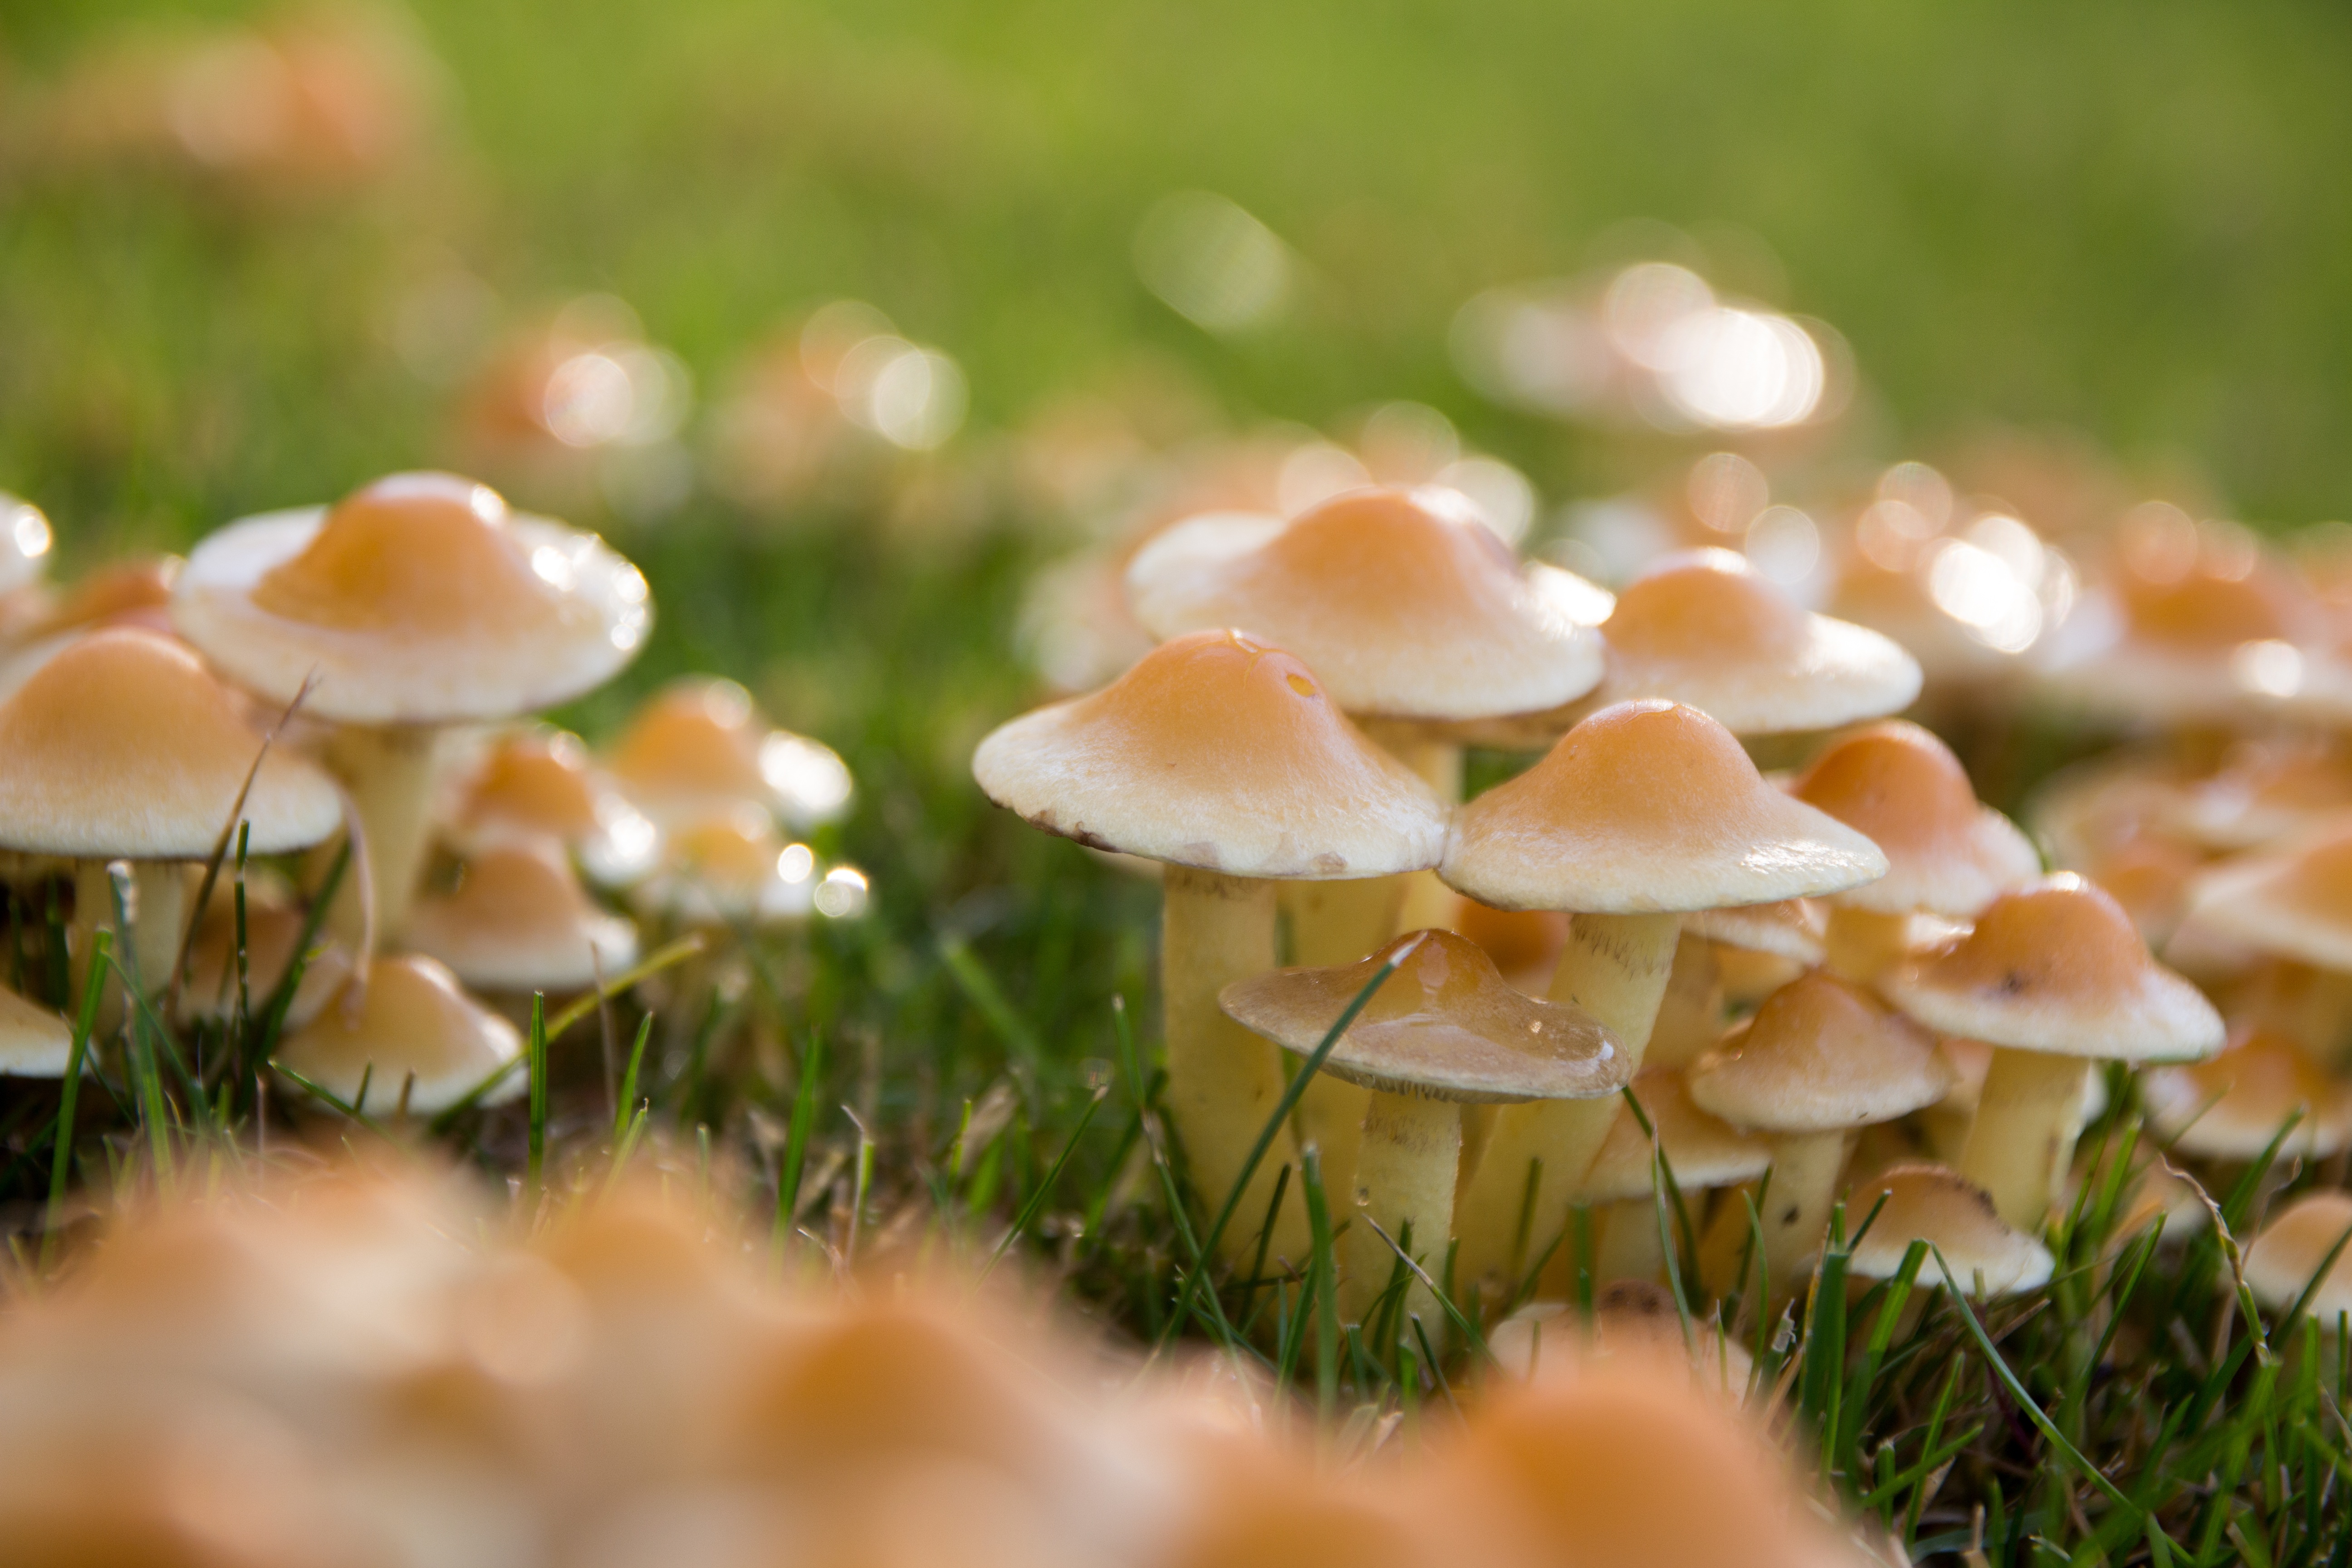
nature, forest, group, plant, meadow, flower, petal, raindrop, wet, mystical, green, collection, macro, small, autumn, brown, botany, mushroom, garden, close, eat, flora, close up, fight, fungus, fantastic, mushrooms, rush, agaric, moist, magical, mushroom hat, collect, autumn forest, search, haunting, agaricus, morgentau, macro photography, magic forest, front yard, oyster mushroom, autumn meadow, conjure, edible mushroom, eliminate, medicinal mushroom, agaricaceae, mushroom stalk